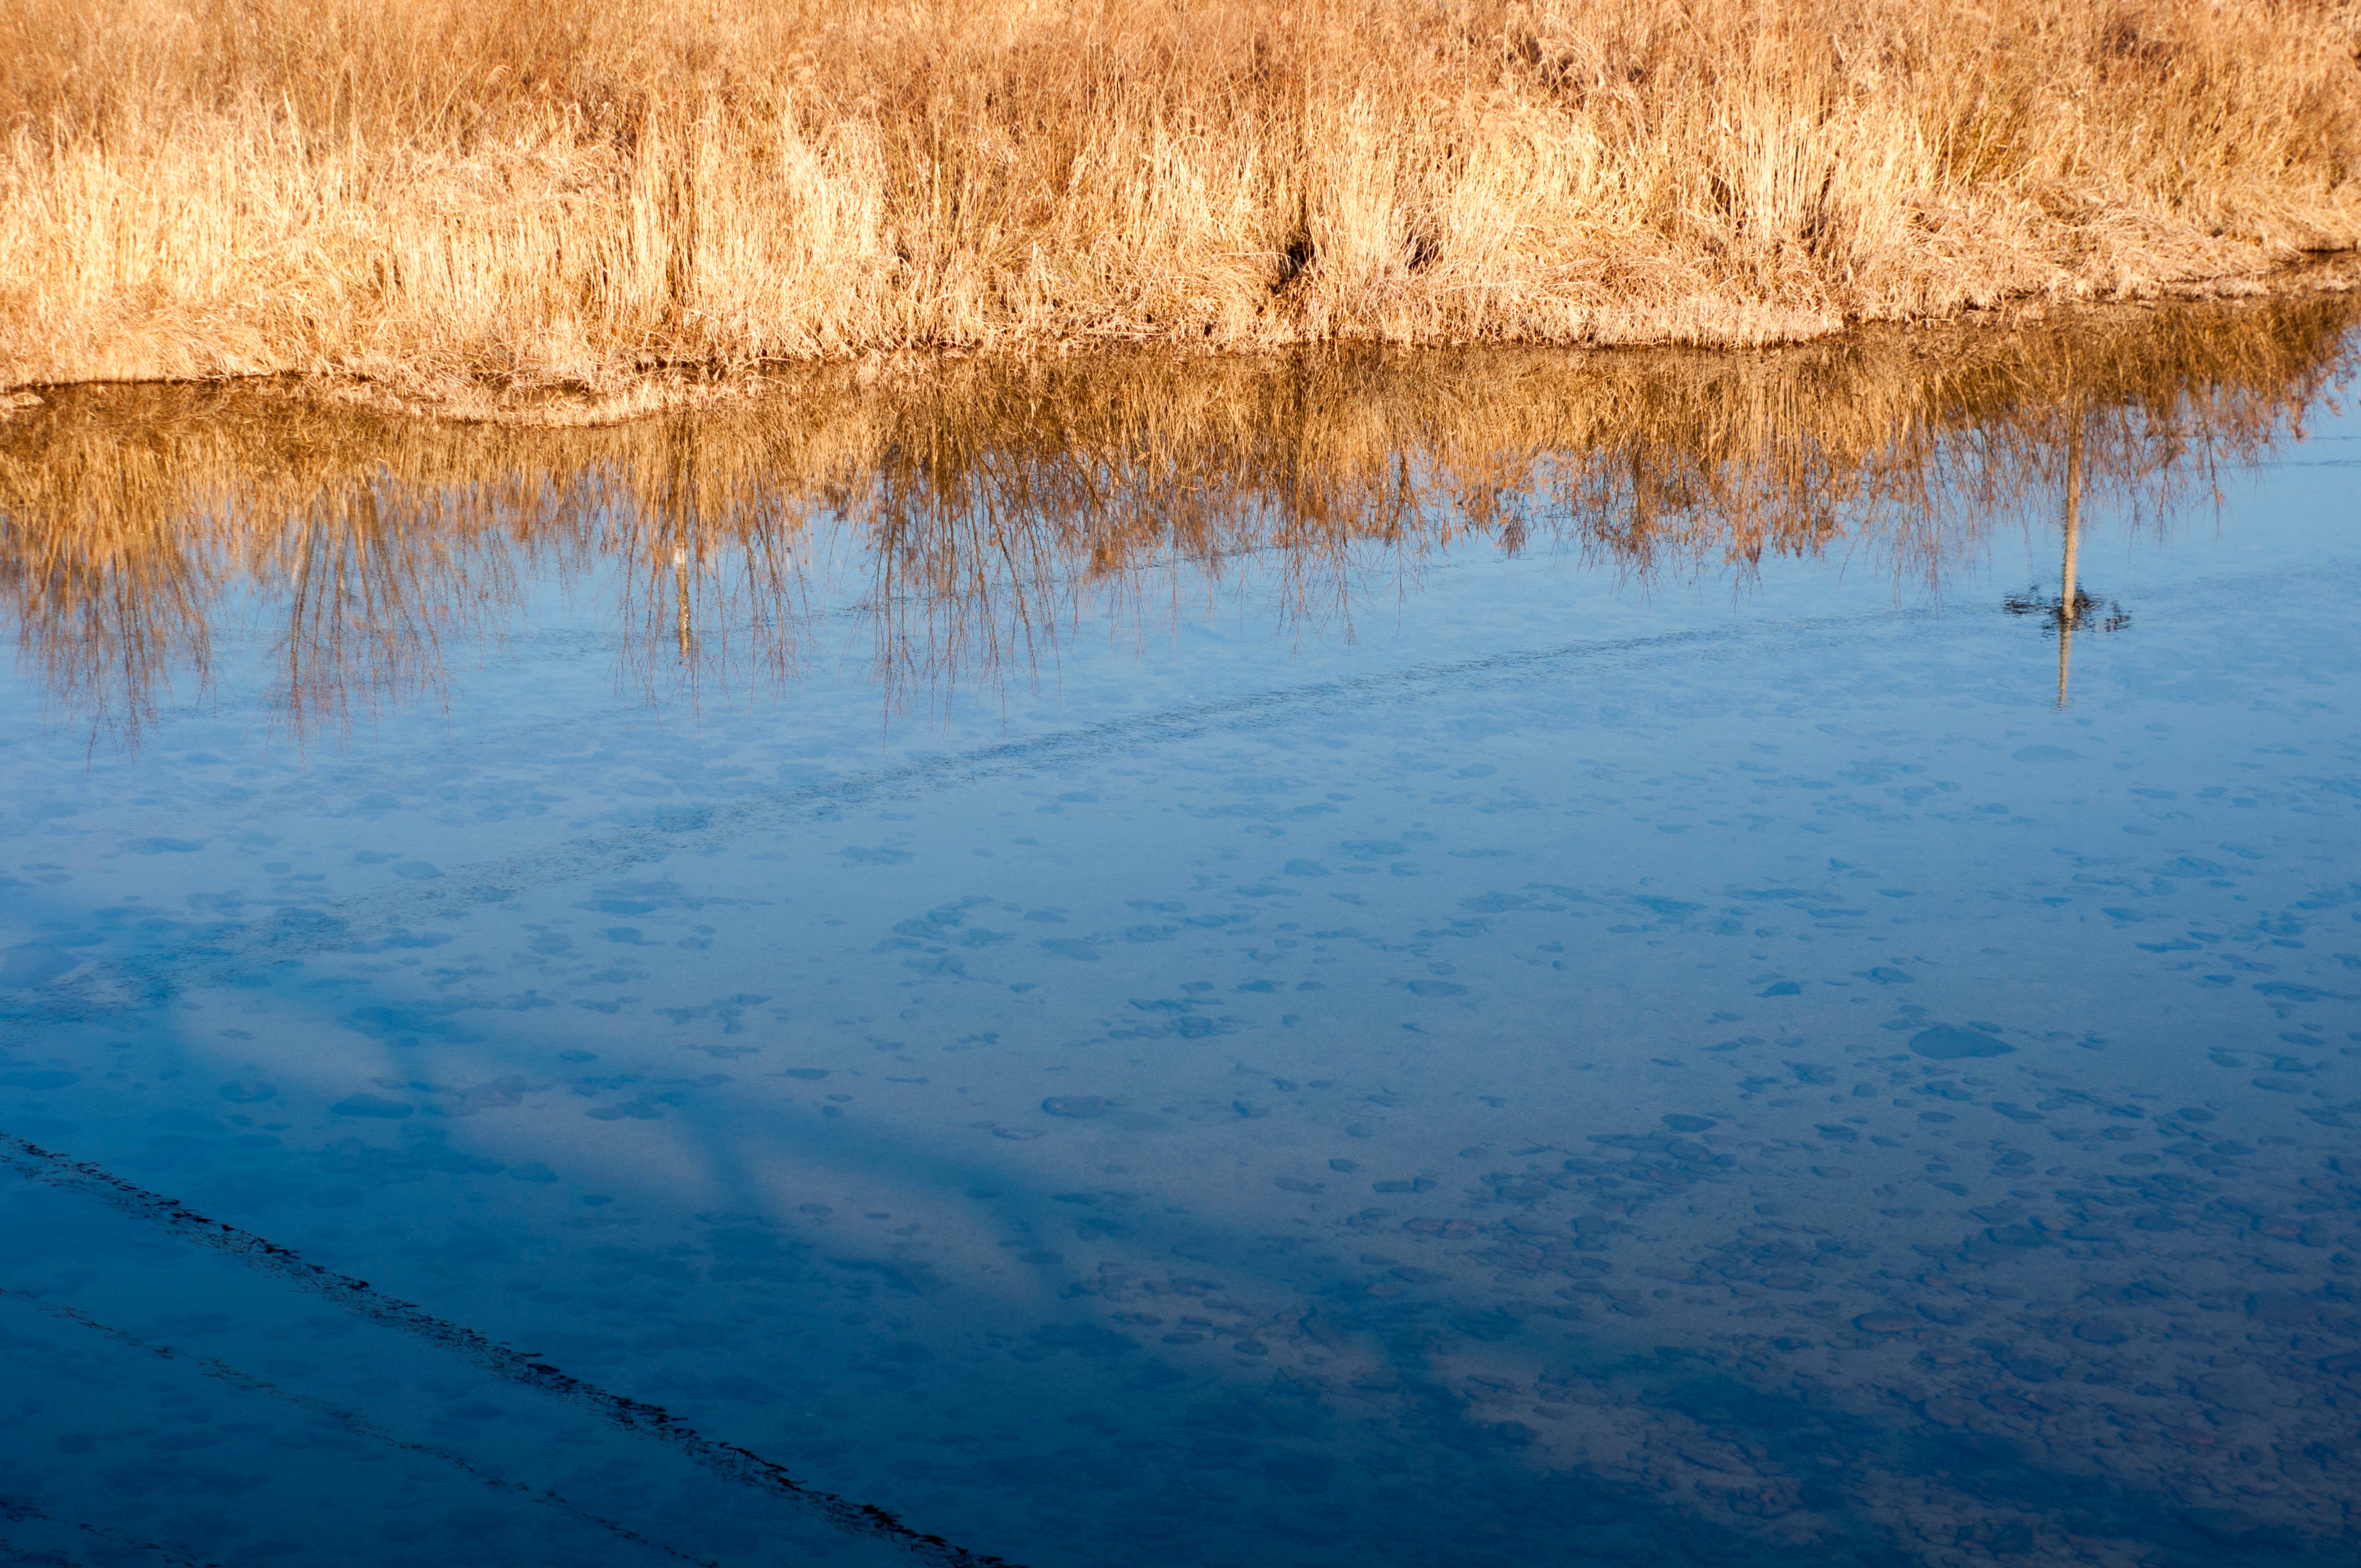
sea, water, nature, marsh, sunlight, morning, lake, river, reflection, reservoir, wetland